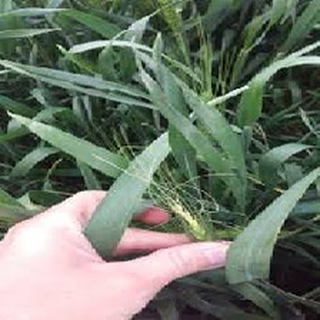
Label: wheat_smut